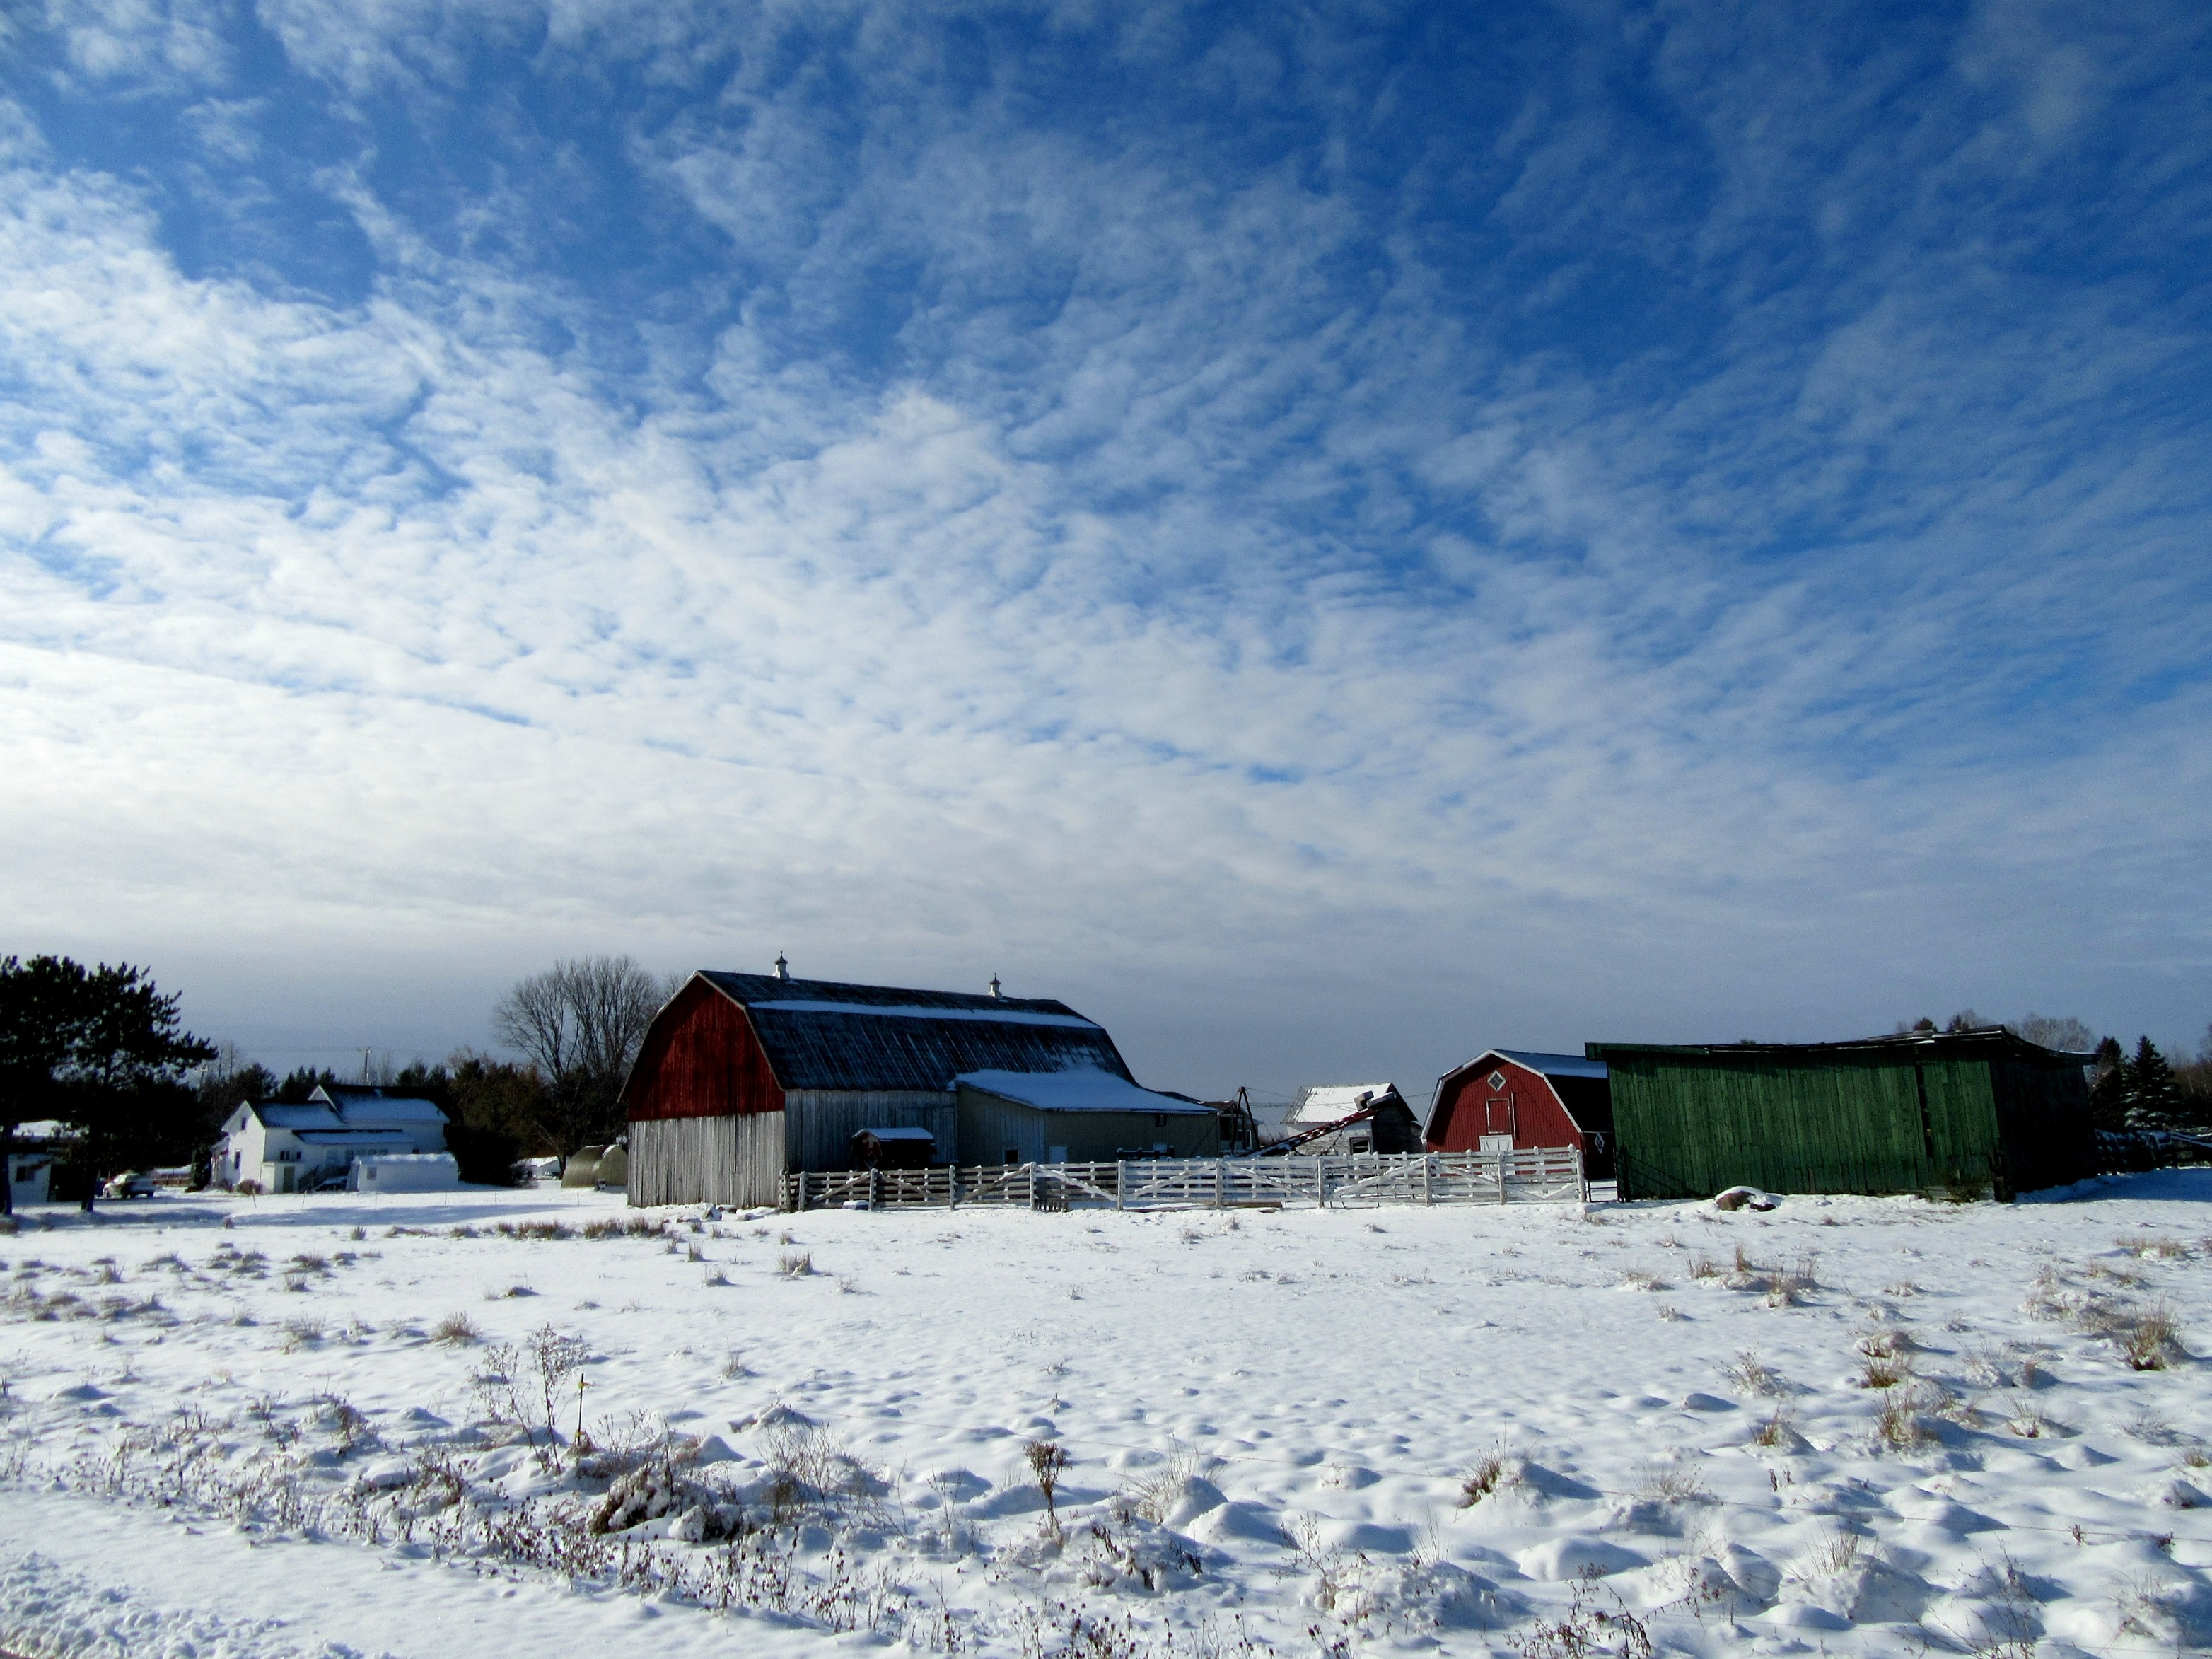
mountain, snow, winter, field, farm, meadow, barn, country, rural, pasture, weather, arctic, season, outdoors, wintry, geological phenomenon